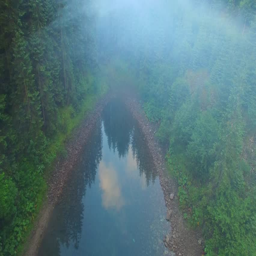
aerial view of the landscape at misty morning .